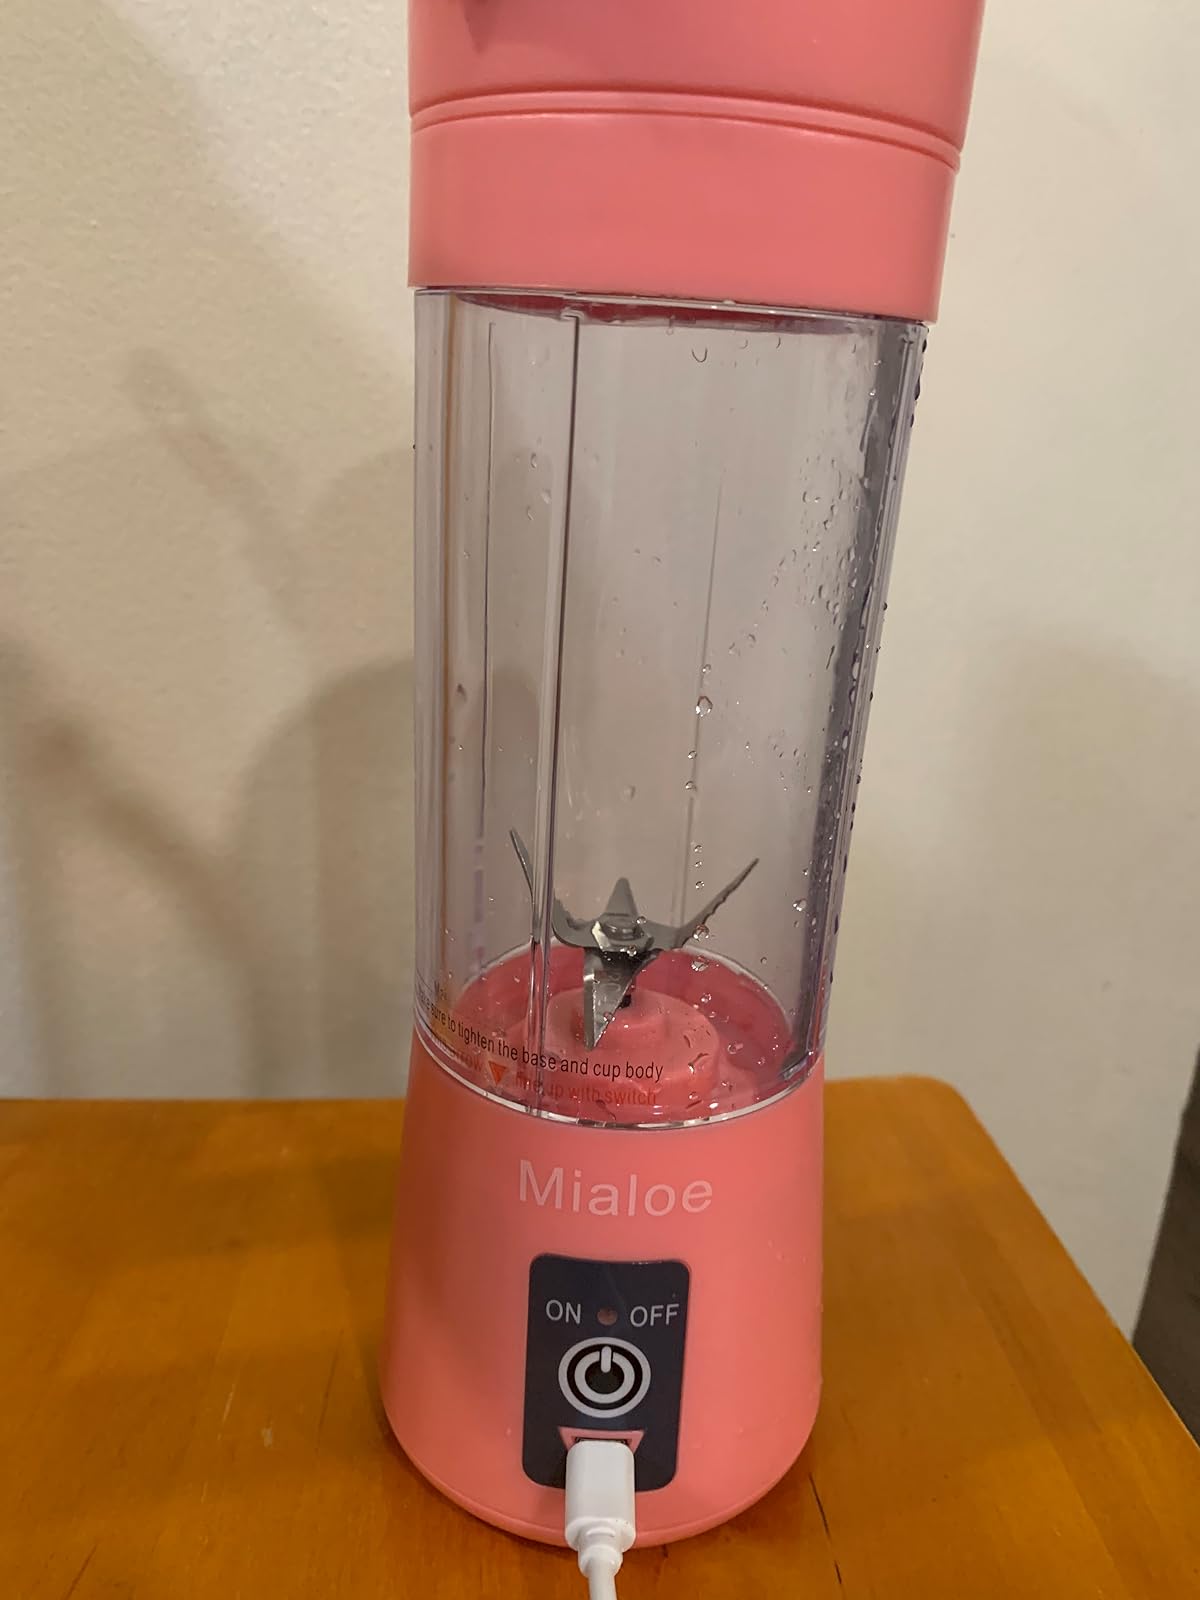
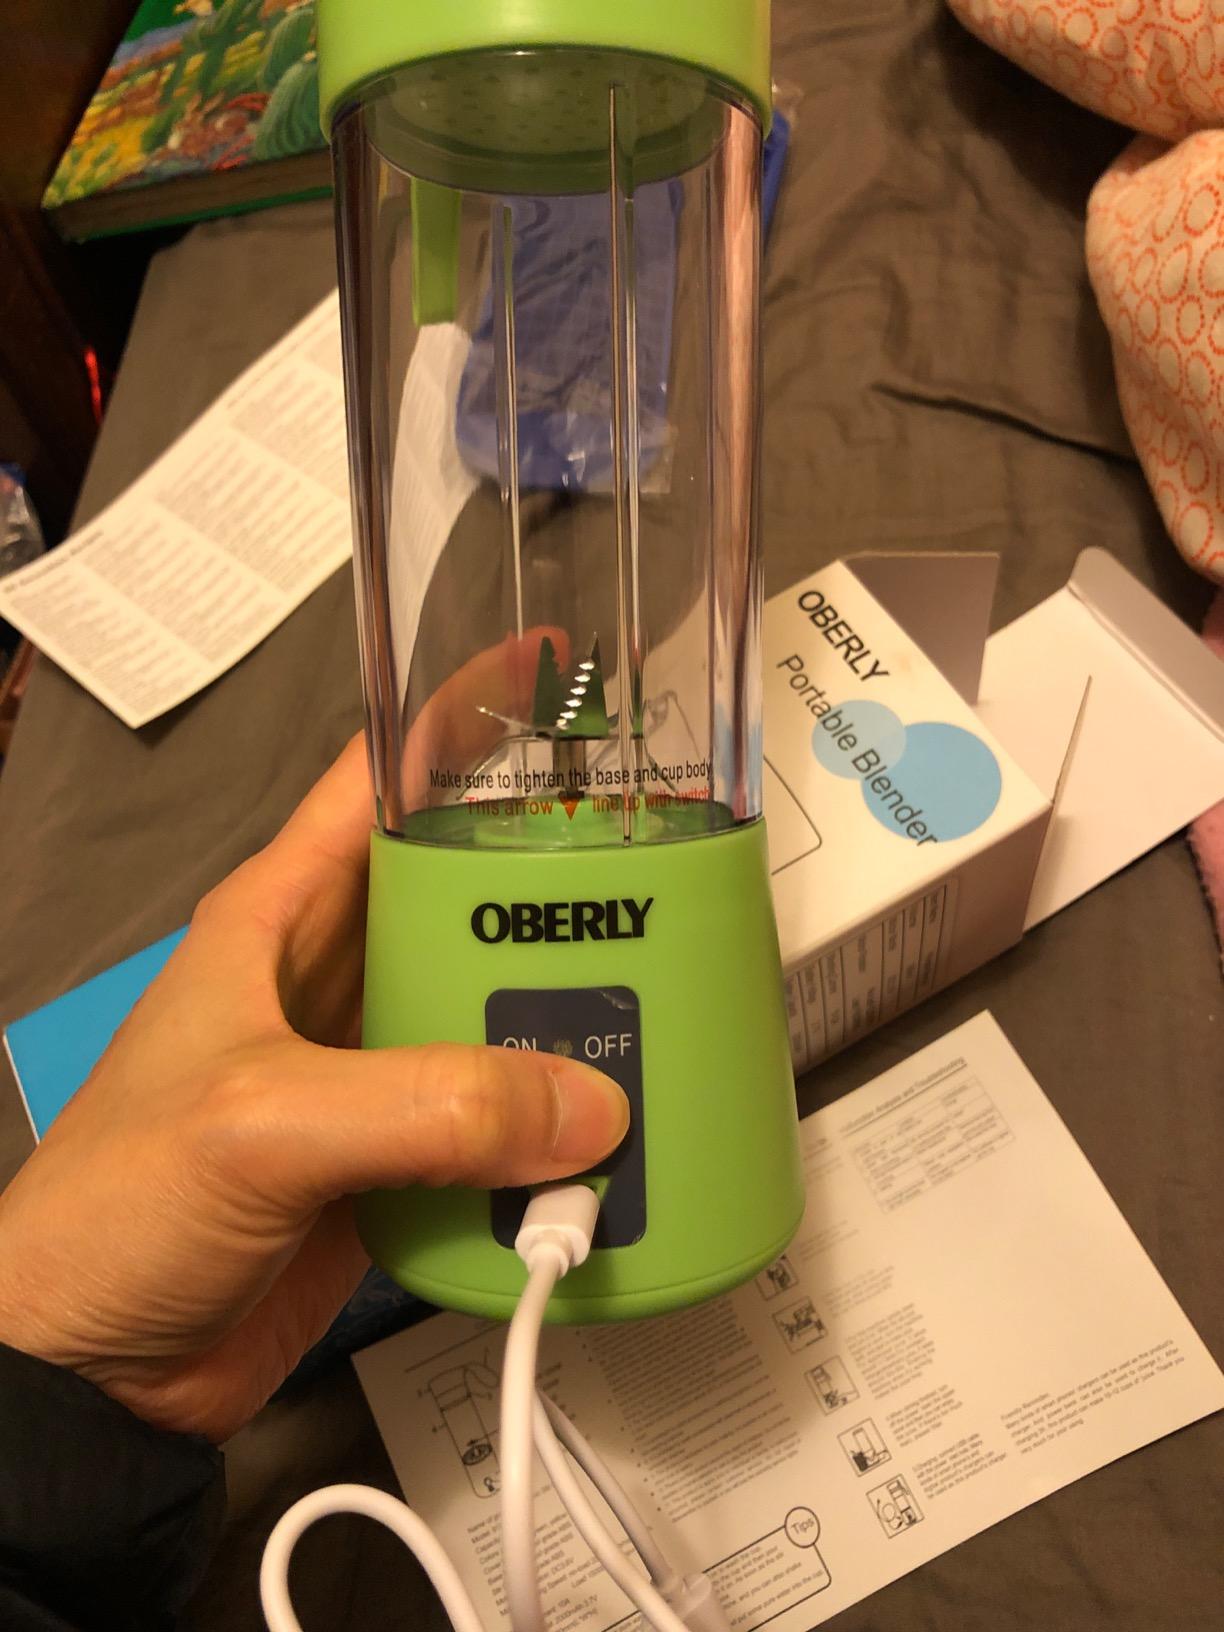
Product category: items_blender
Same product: no